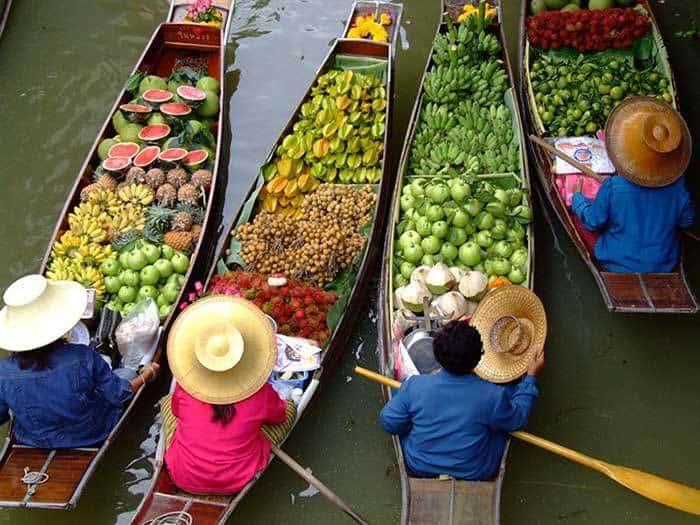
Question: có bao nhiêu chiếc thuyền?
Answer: có bốn chiếc thuyền